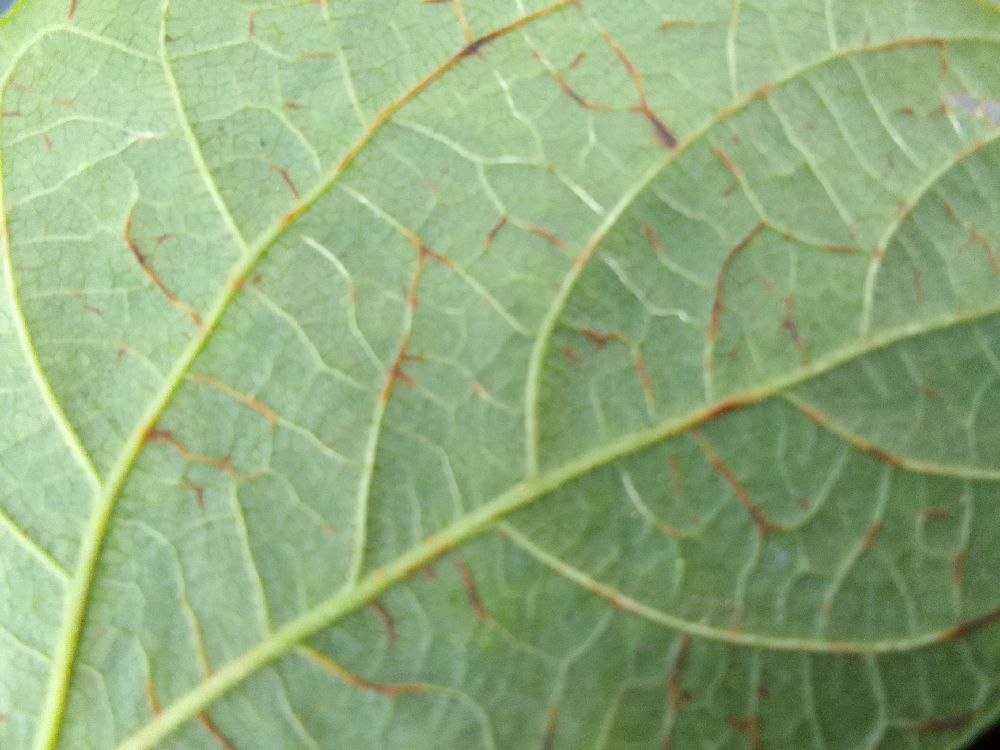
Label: anthracnose